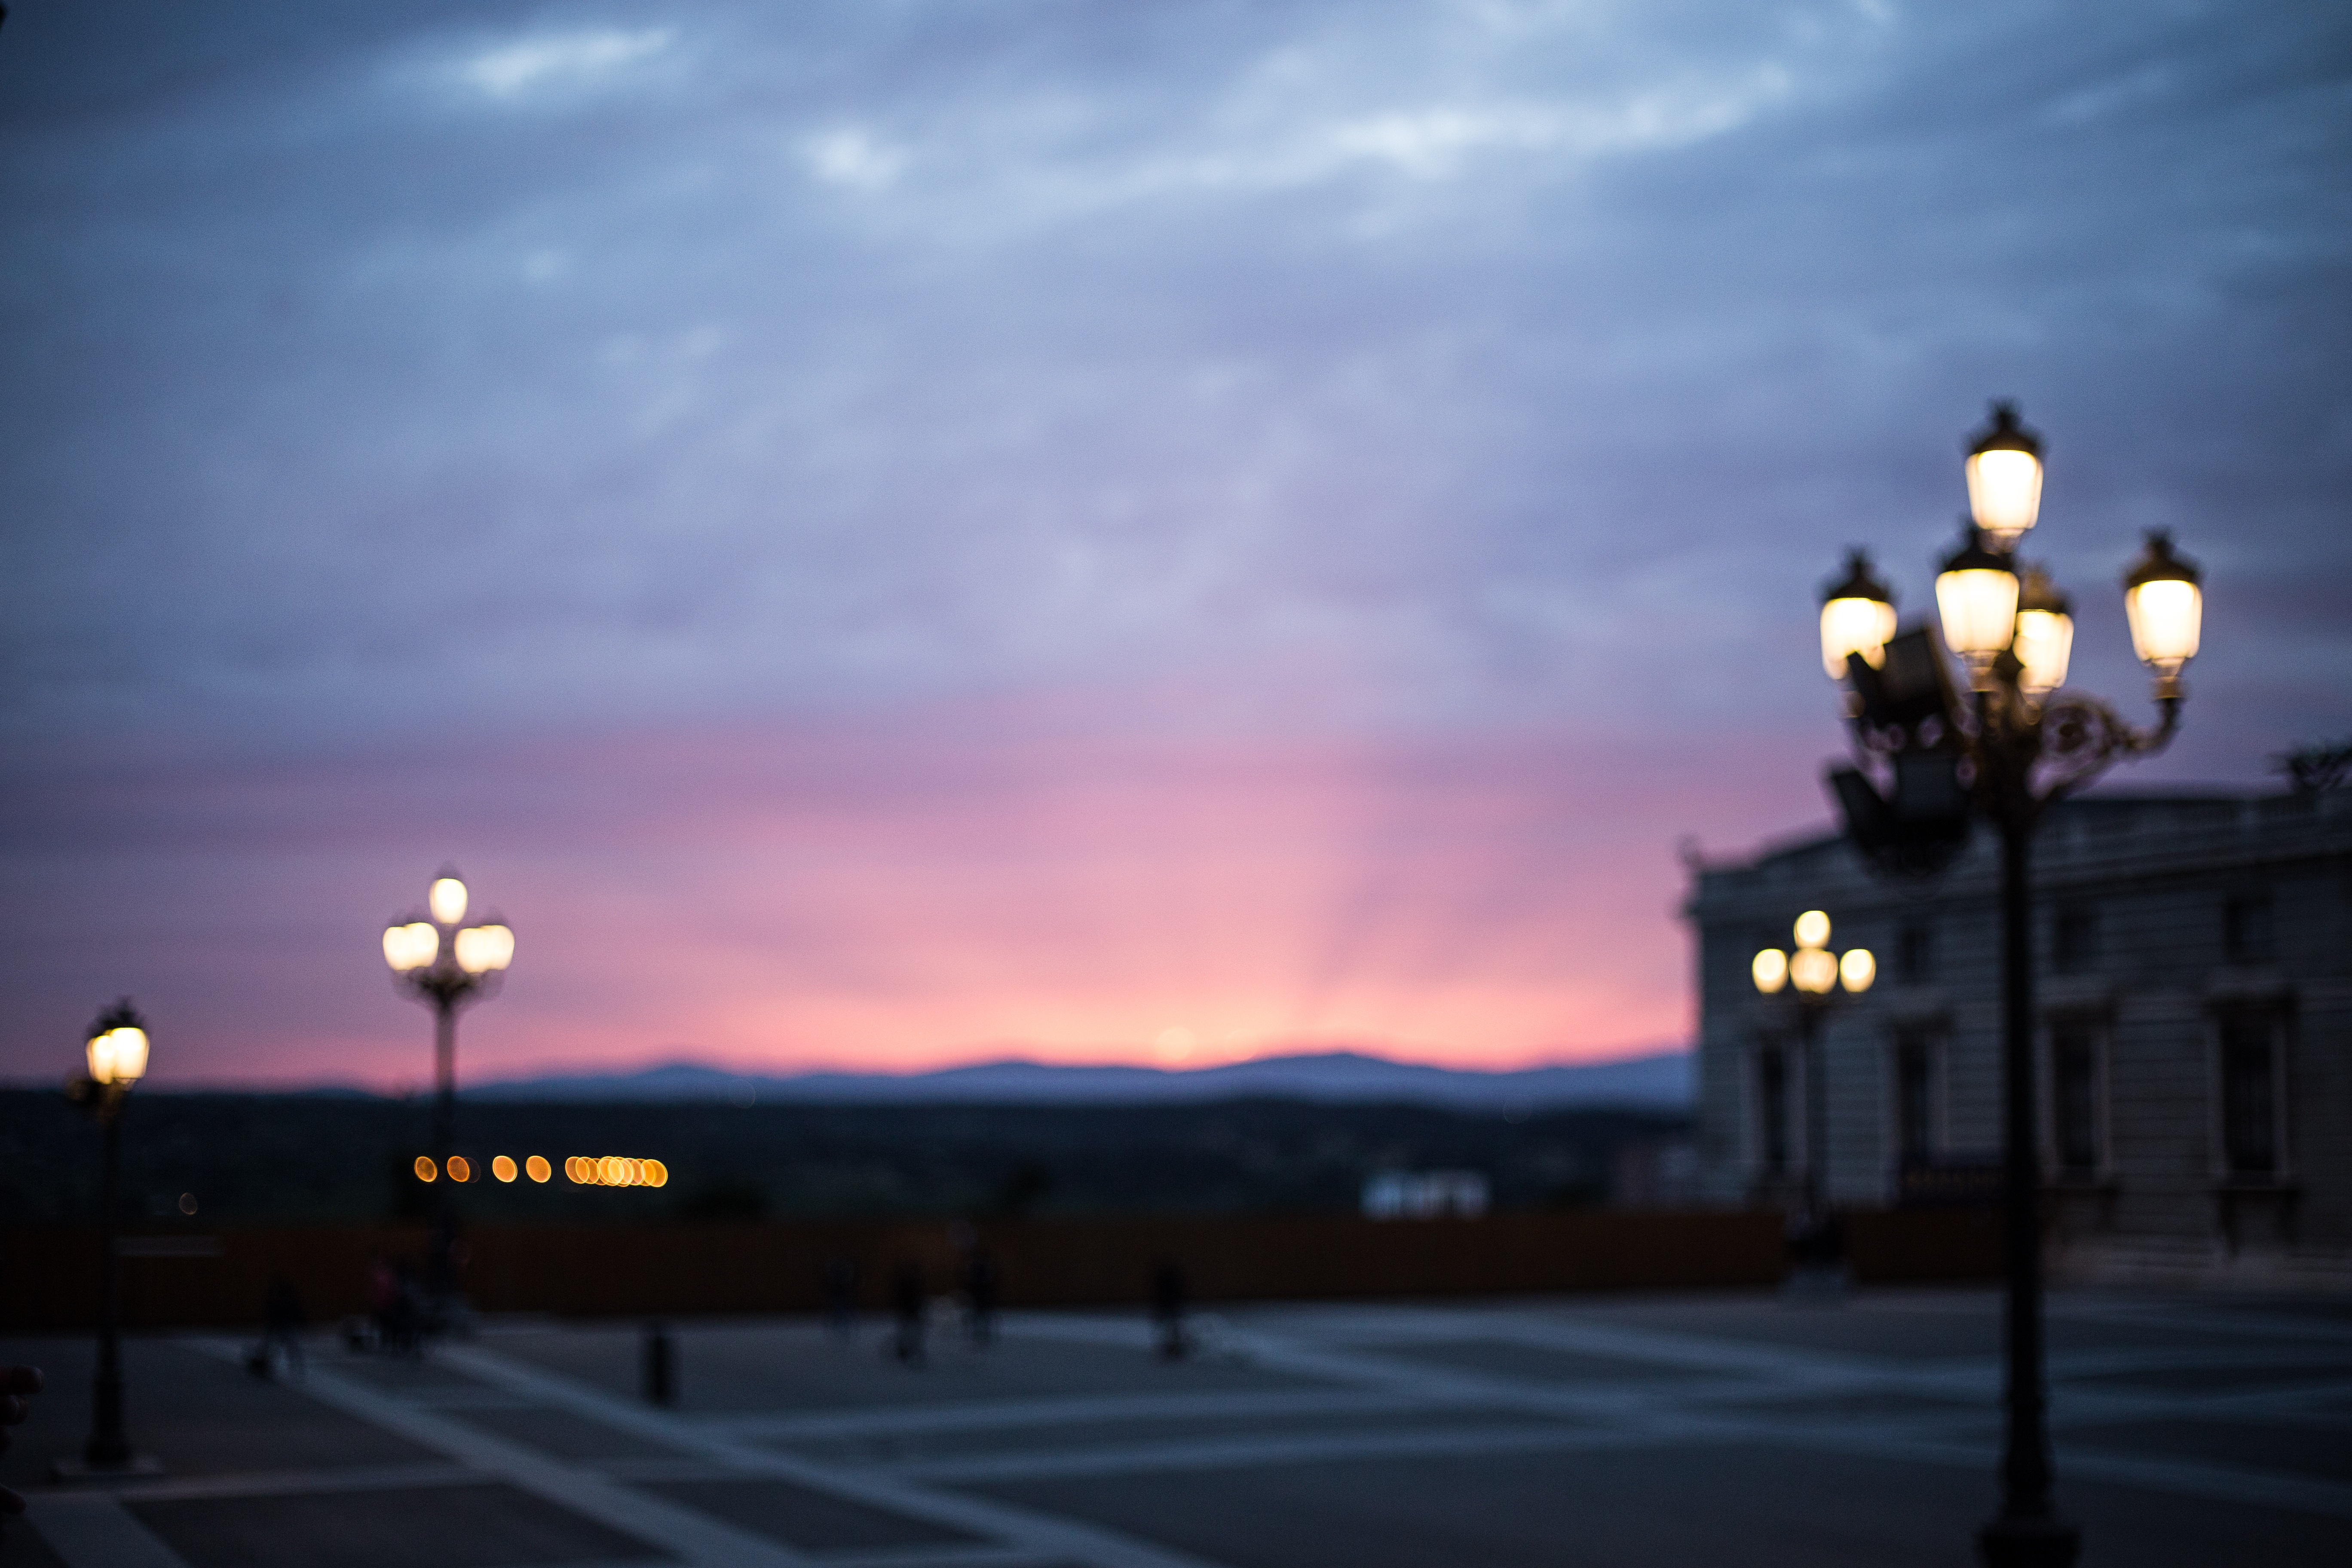
horizon, light, cloud, sky, sunrise, sunset, night, sunlight, morning, dawn, atmosphere, dusk, evening, darkness, street light, lighting, atmosphere of earth